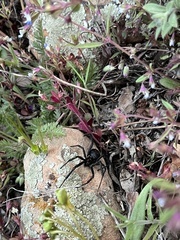
Species: Lactrodectus_hesperus